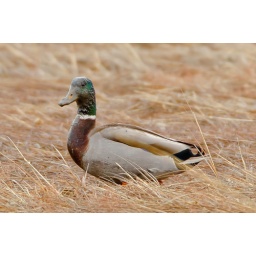
Mallard duck with it's face covered in mud while searching for food in the salt marshes of Edwin Forsythe Refuge